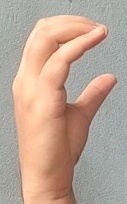
ASL sign: C